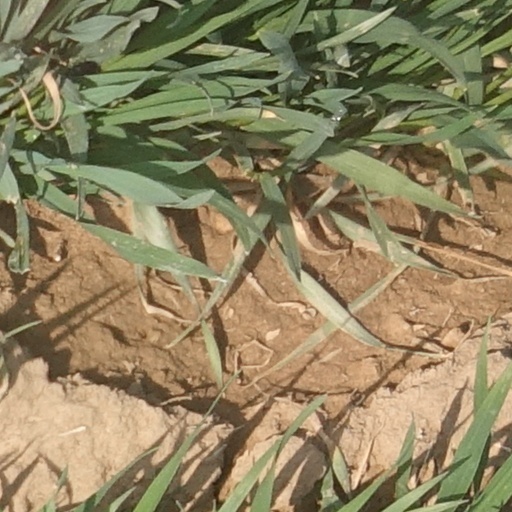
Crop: wheat